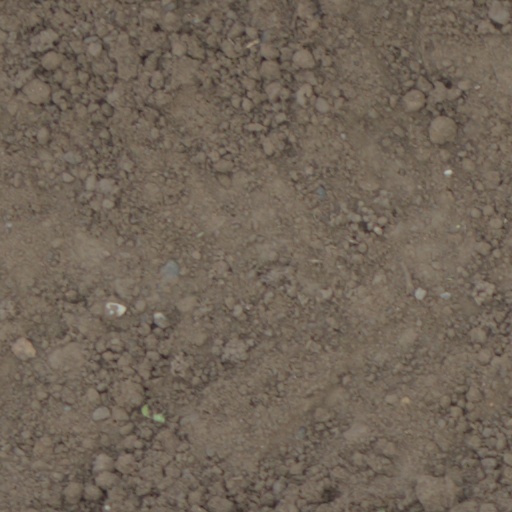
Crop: wheat